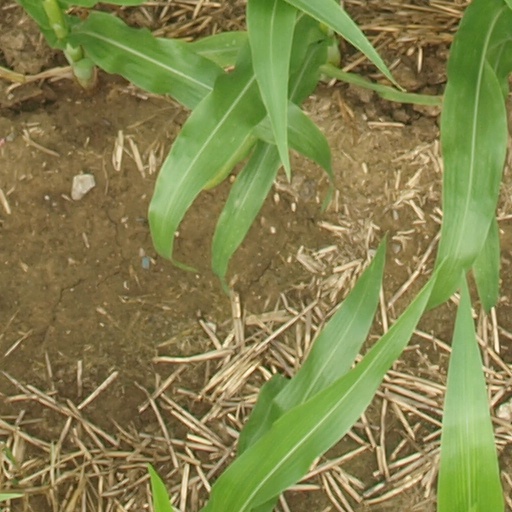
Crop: maize; corn